Trolleybus usage by country

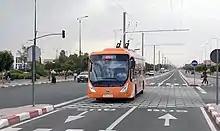
A trolleybus on the new system in Marrakesh, 2017

A new trolleybus system in Marrakesh, Morocco, opened in September 2017. It is the first trolleybus system to operate in any African country since 1986. In the past, trolleybuses provided service in several South African cities, as well as two cities in Algeria, three in Morocco (of which Marrakesh was not one), one in Tunisia and one in Egypt.